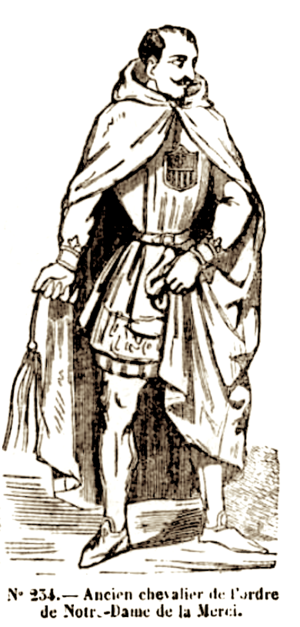
L' ordre de Notre-Dame-de-la-Merci forment un ordre mendiant de droit pontifical. À l'origine, c'est un ordre militaire fondé pour racheter les chrétiens captifs des pirates maures et réduits en esclavage.